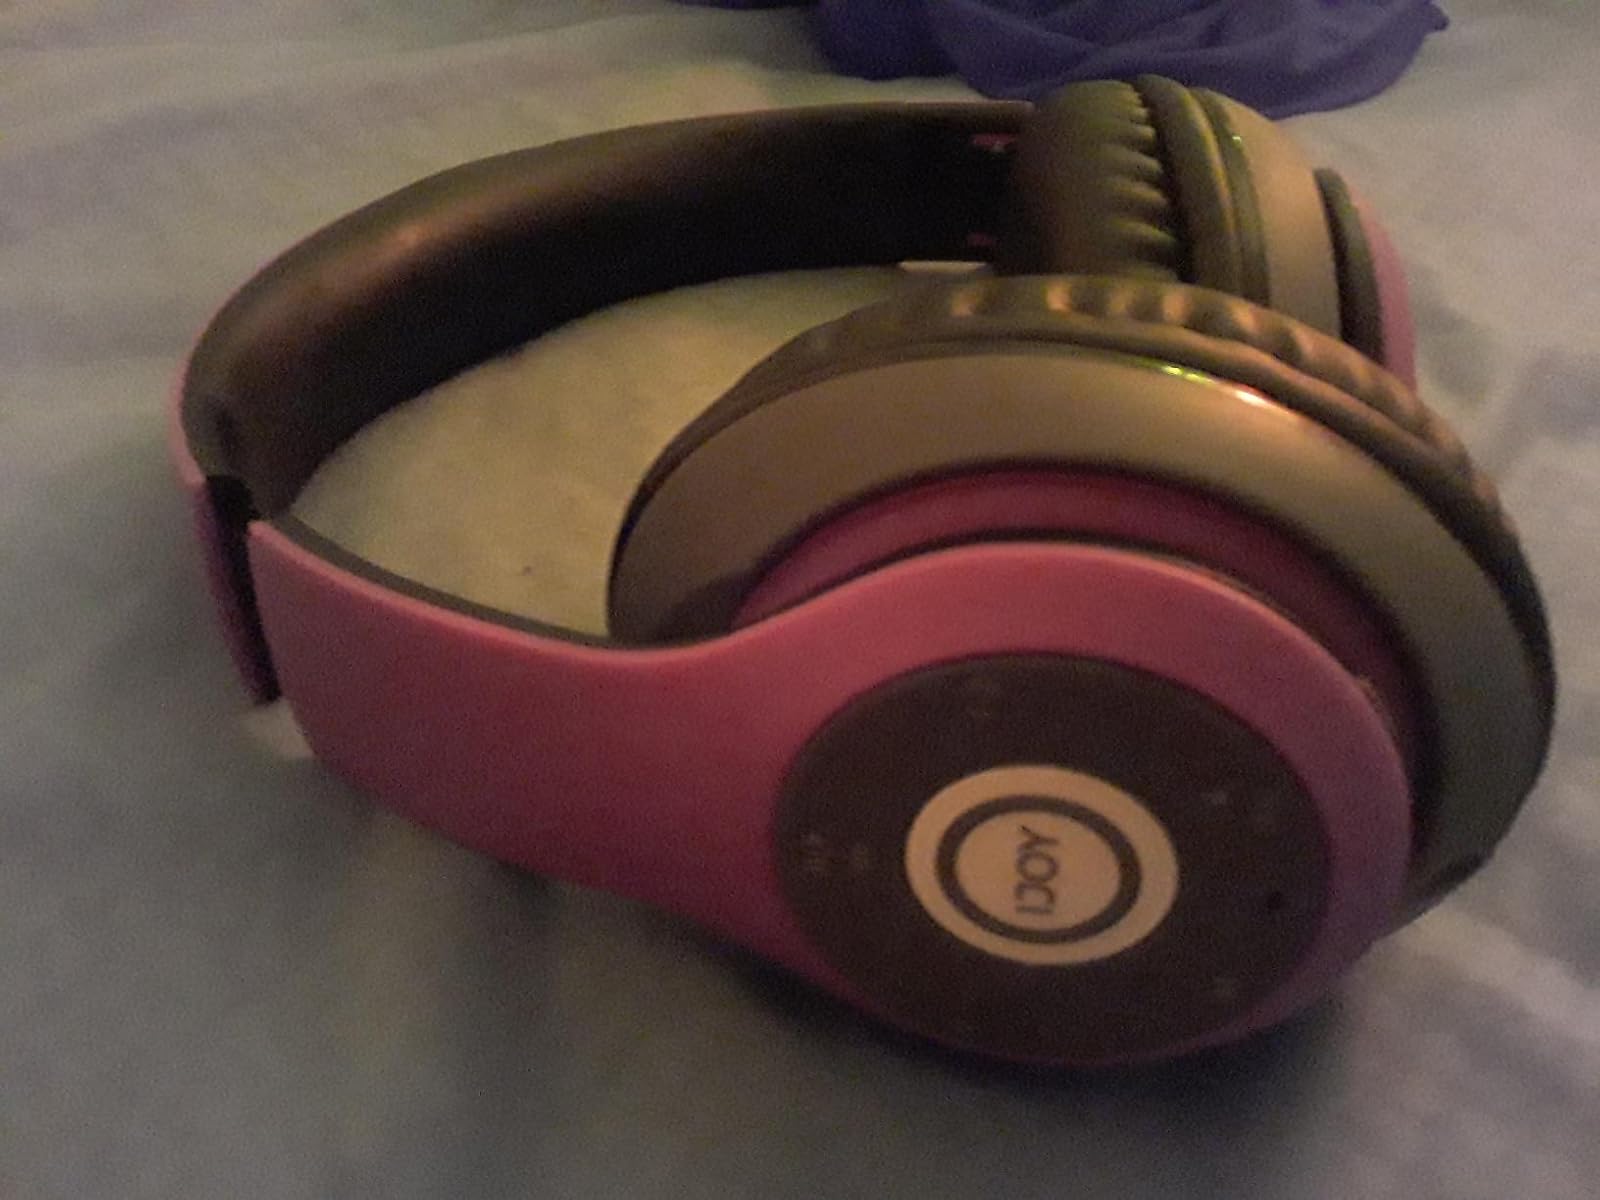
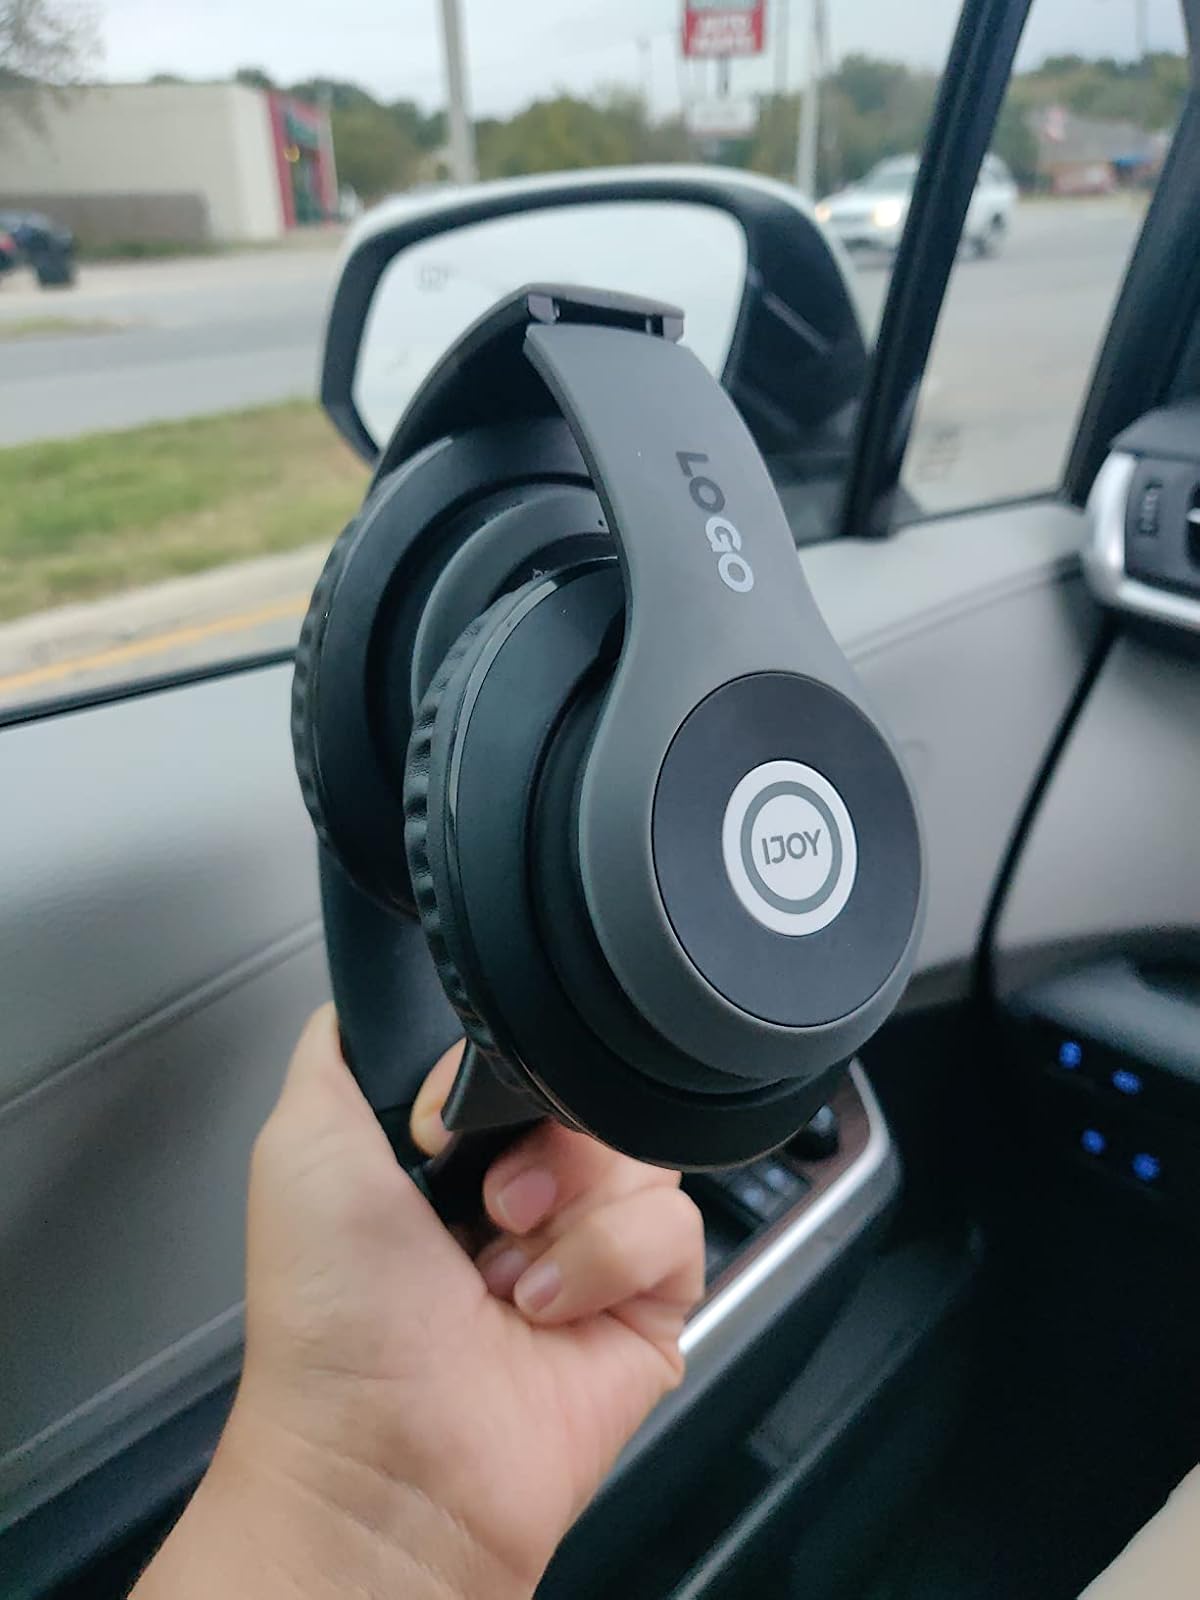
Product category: headphones
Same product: no